Wilko

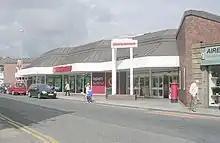
A branch in Castleford in 'Wilkinson' branding in 2010

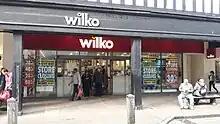
Administration sale, Chester, September 2023

The first Wilkinson store was opened by James Kemsey Wilkinson and his fiancee Mary Cooper at 151 Charnwood Street, Leicester in 1930, and a second store was opened in Wigston Magna, near Leicester, in 1932. Nine branches were opened by 1939.